Beautiful Chaos (Russell novel)

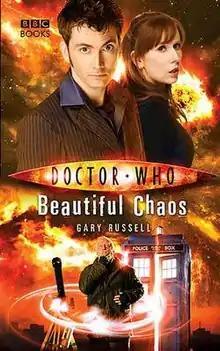

Beautiful Chaos is a BBC Books original novel written by Gary Russell and based on the long running science fiction television series "Doctor Who". It features the Tenth Doctor and Donna Noble. It was published on 26 December 2008, alongside "The Eyeless" and "The Story of Martha".